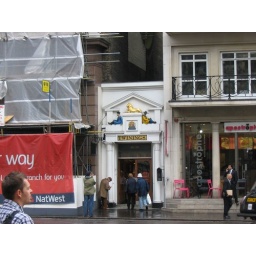
Original building of the Twinings Tea Co. Narrowest office building in London. Opened in 1706.